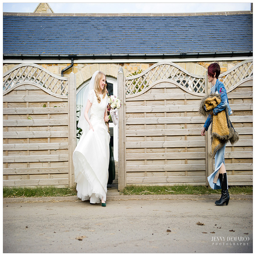
the bride heading to the ceremony as she leaves the cute cottage in which her parents stayed .